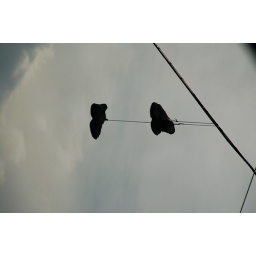
As seen from the bus window in La Boca.